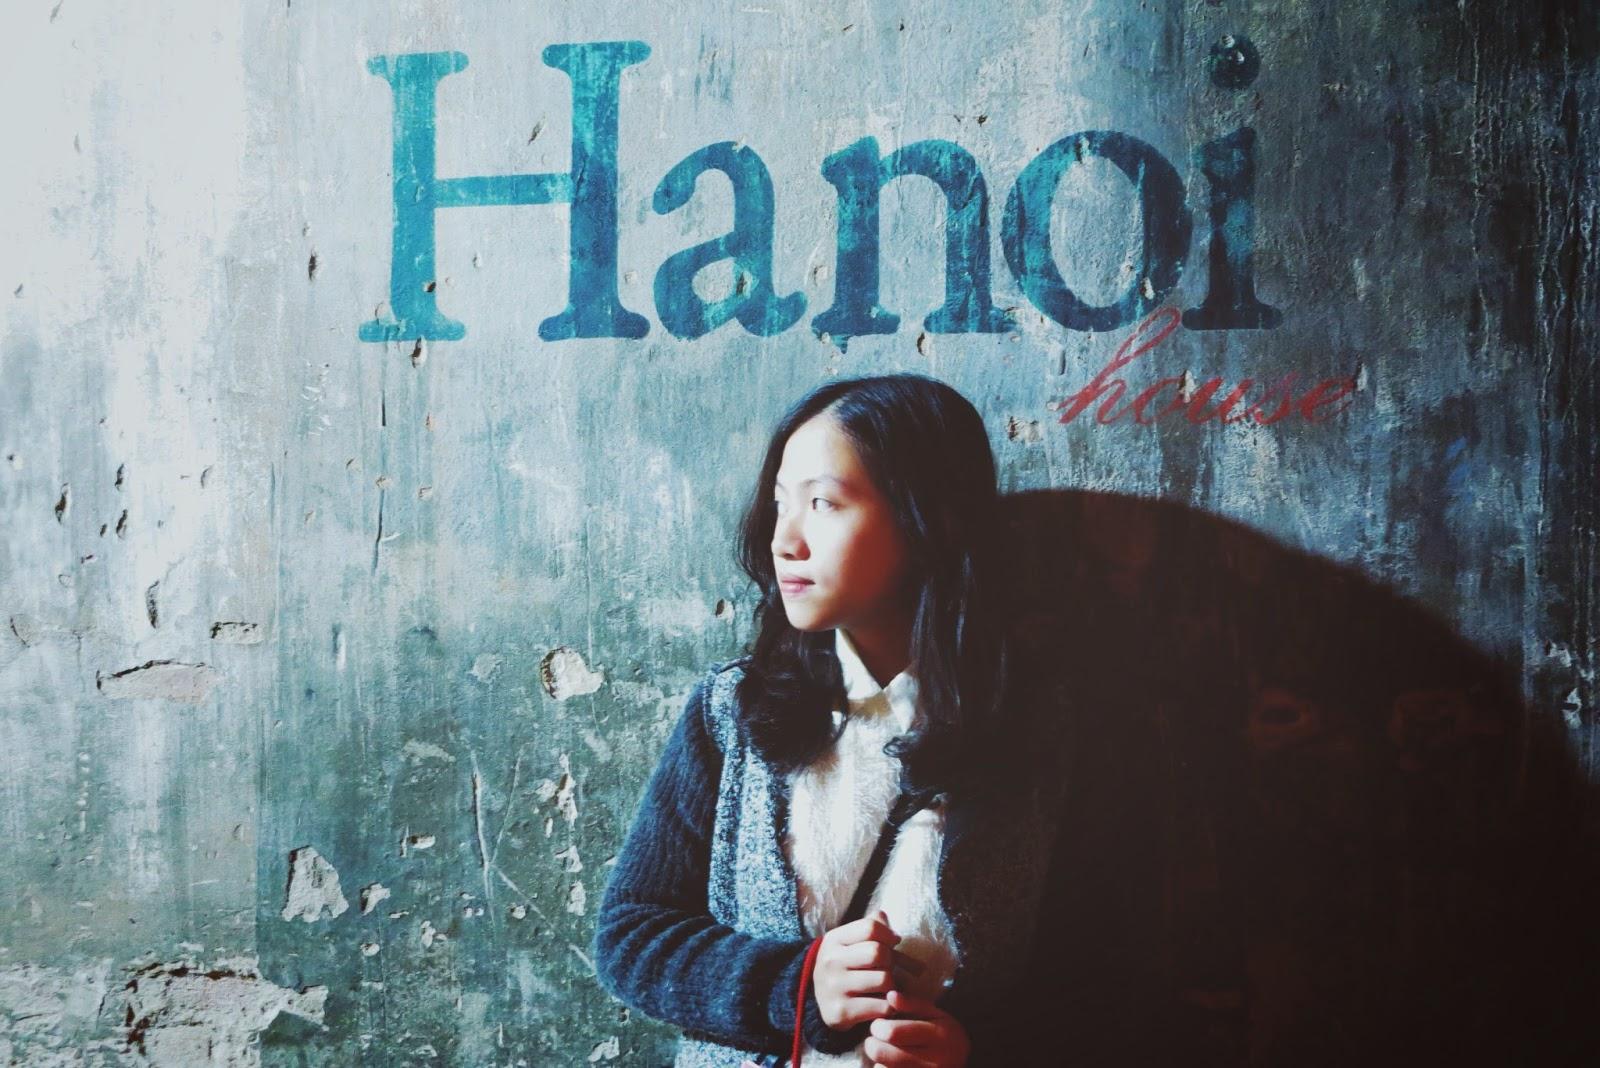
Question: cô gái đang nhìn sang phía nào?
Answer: bên trái